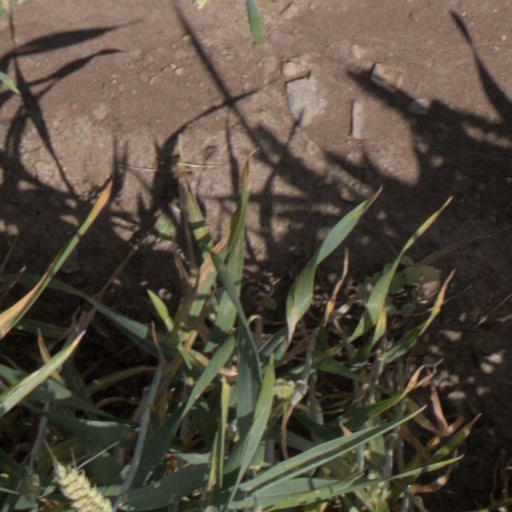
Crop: wheat